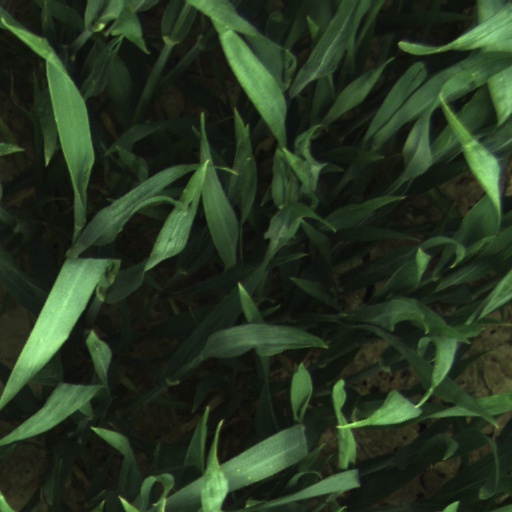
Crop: wheat